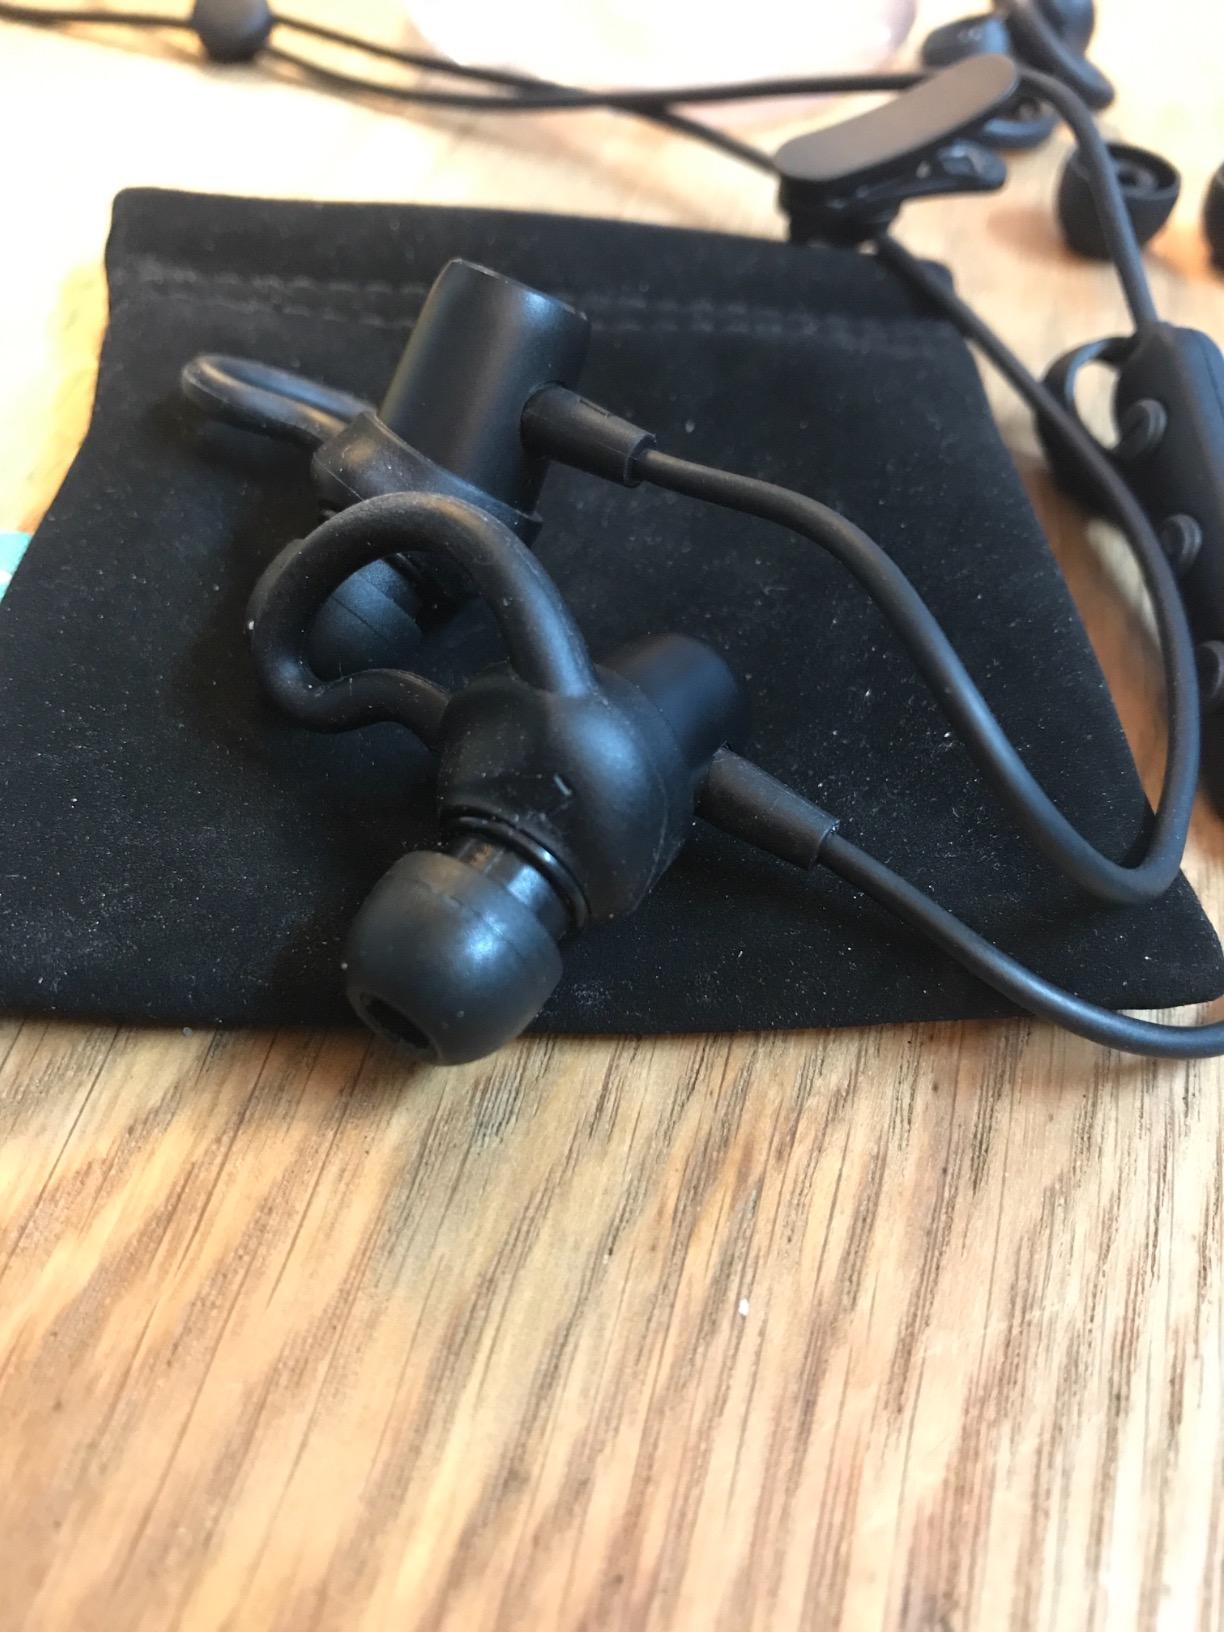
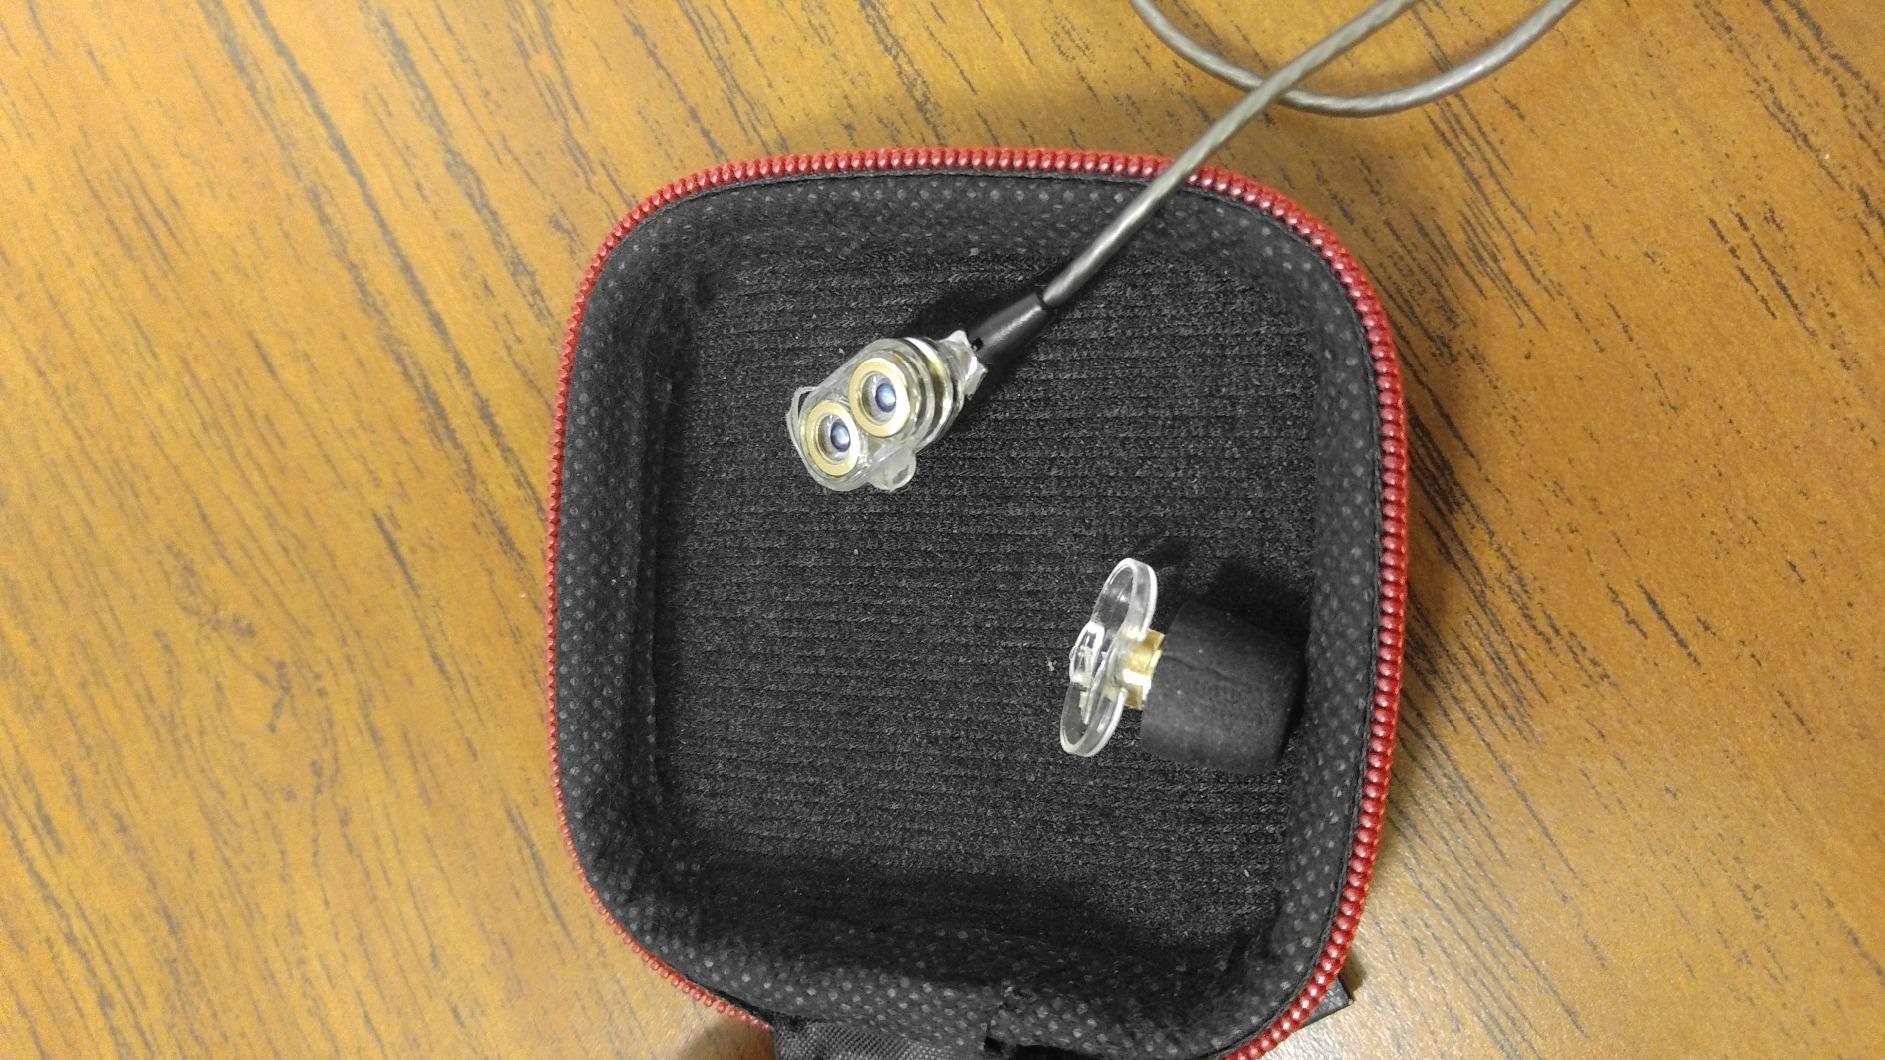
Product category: headphones
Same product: no